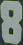
Number: 8